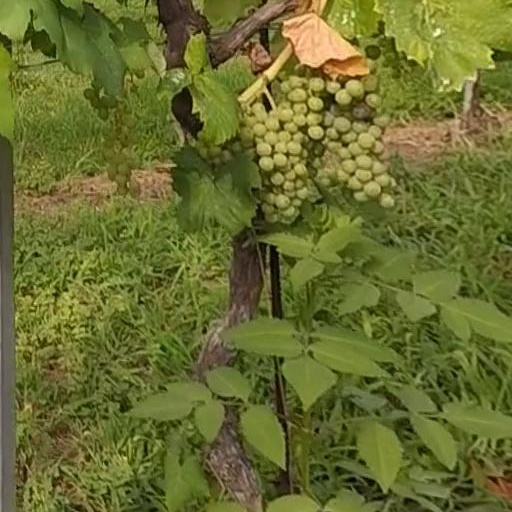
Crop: grape